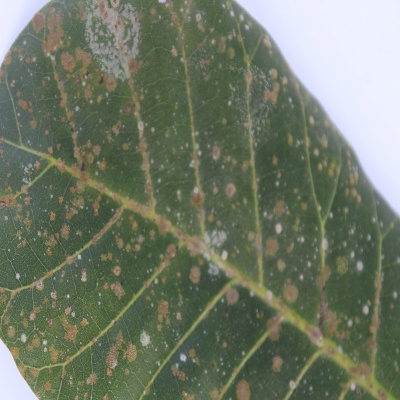
Crop: Cashew
Condition: red rust